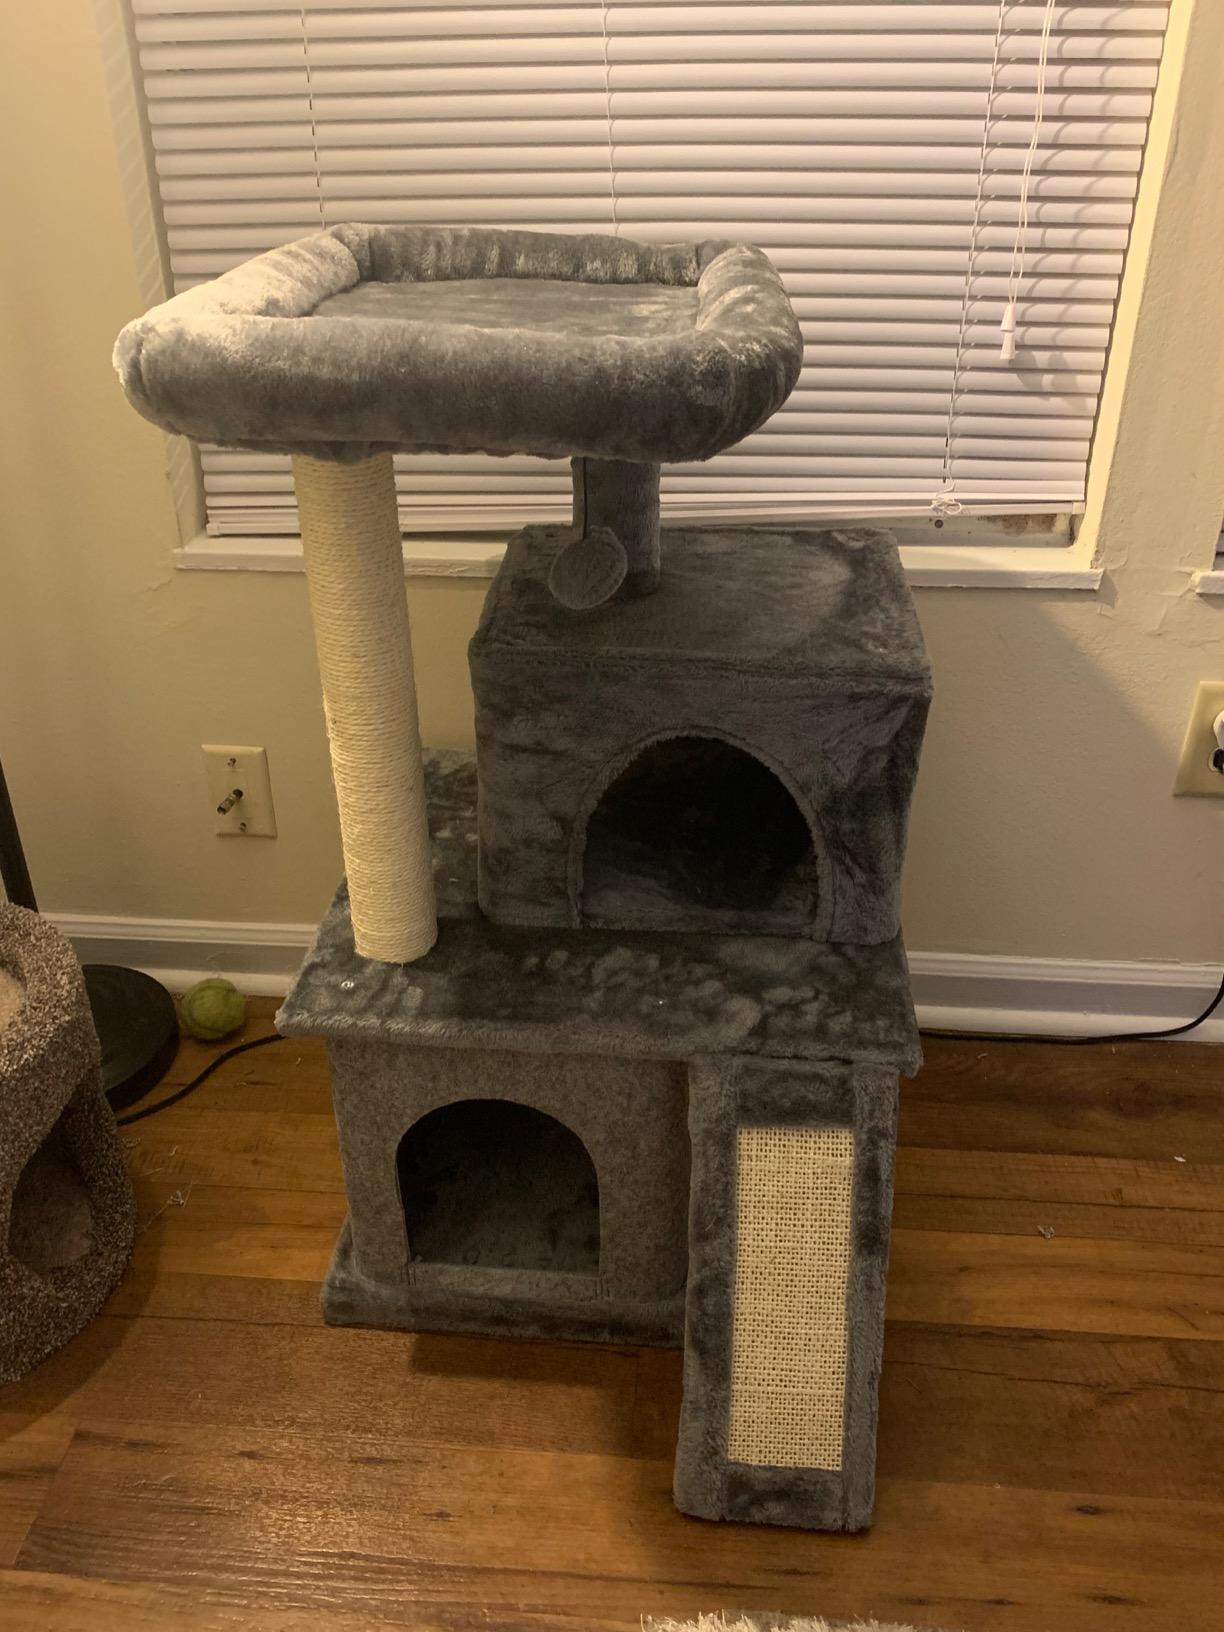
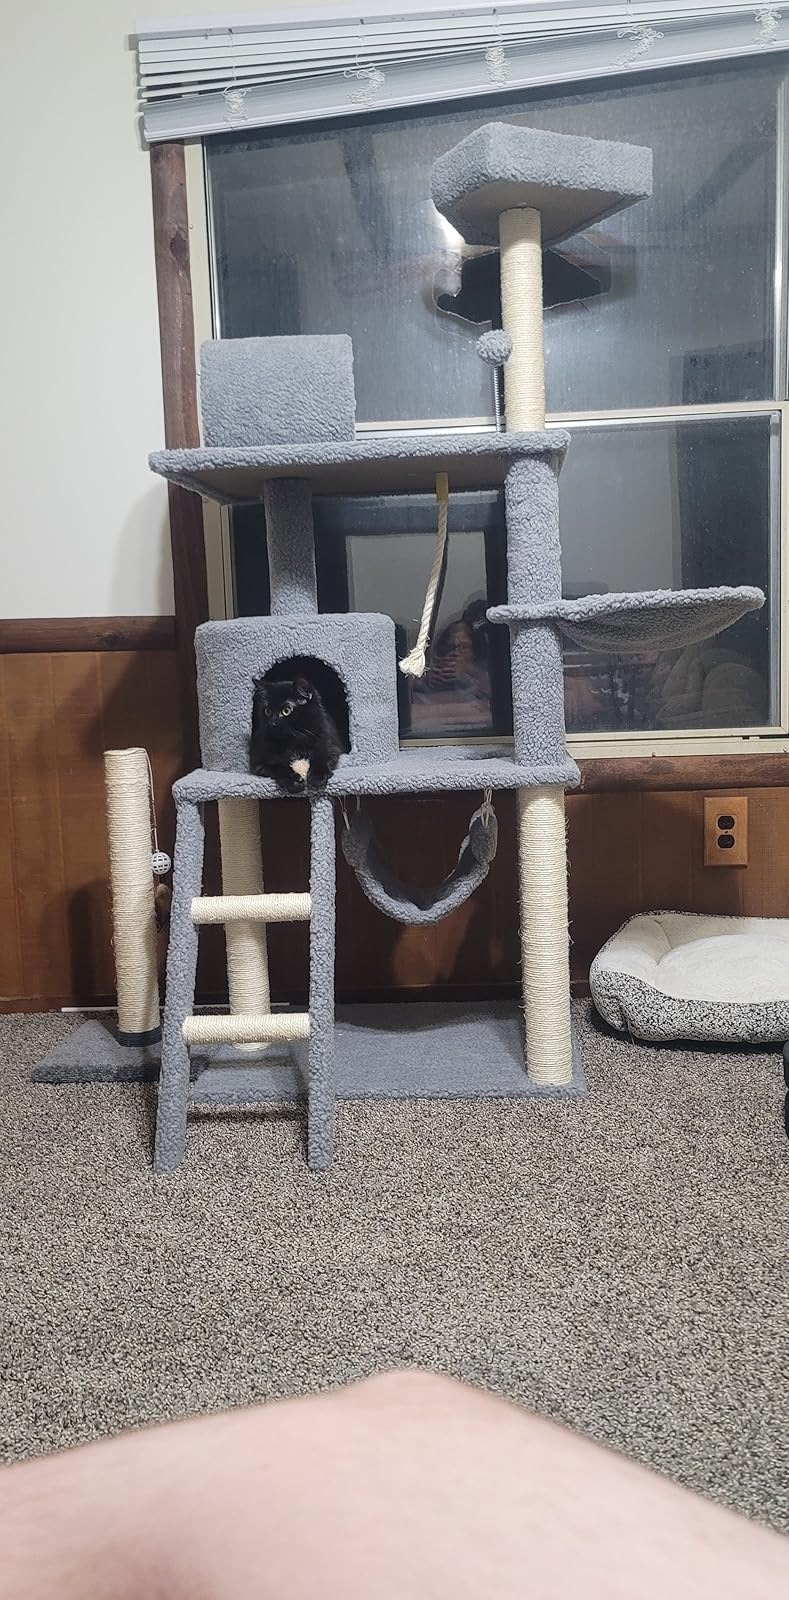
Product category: items_cat tree
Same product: no